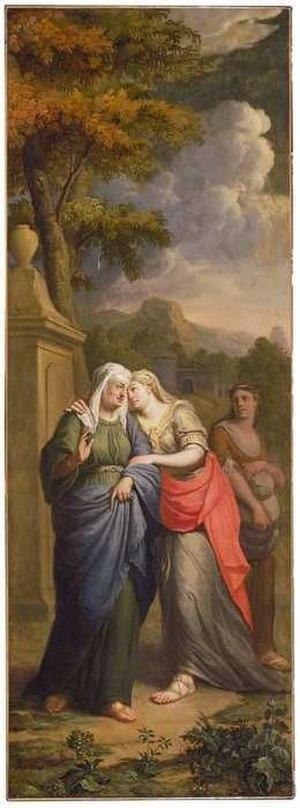
La conversion au judaïsme représente l'adoption des rites et croyances juives, et l'abandon de ses propres usages religieux. Elle implique aussi, au-delà de la religion, le fait de se considérer comme partie intégrante du peuple juif.